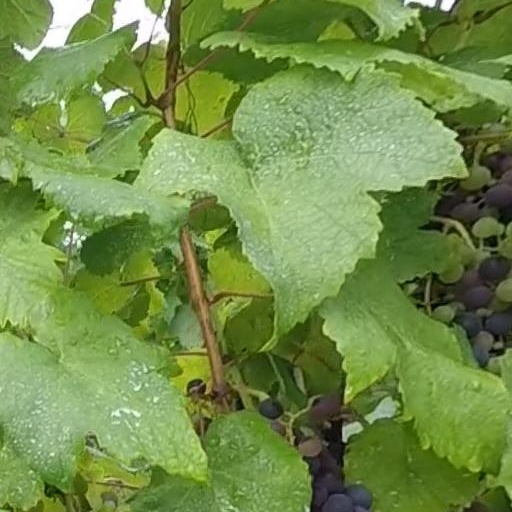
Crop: grape